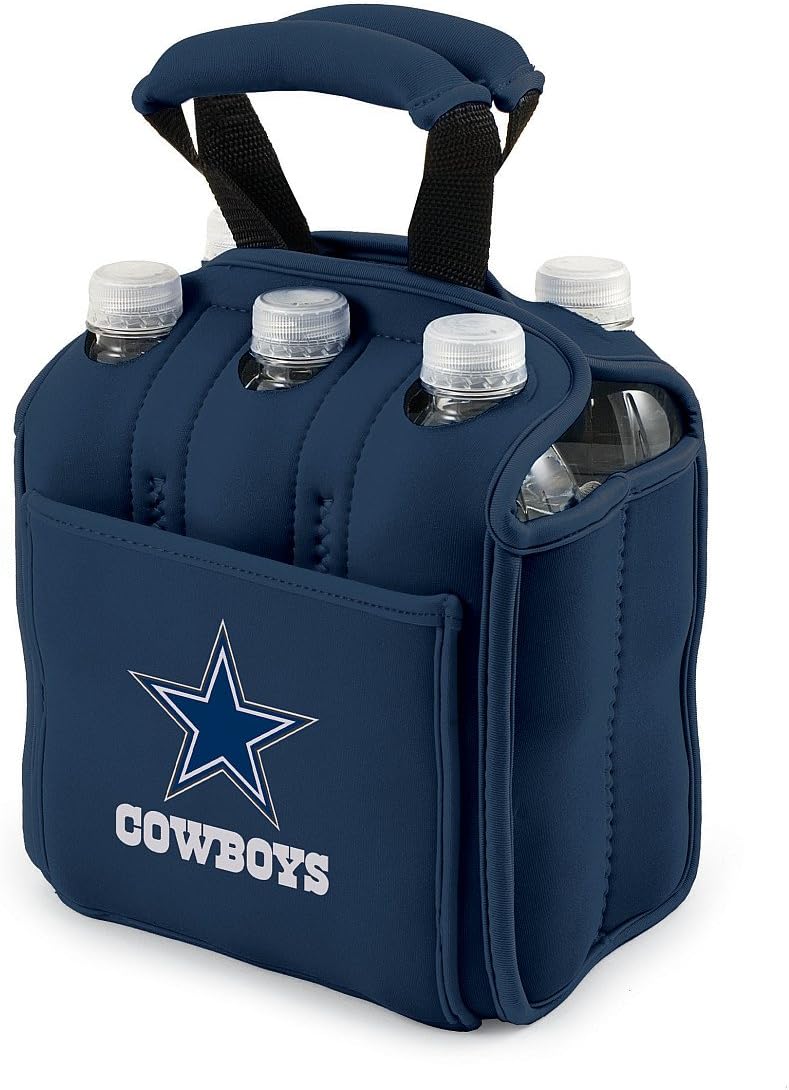
PICNIC TIME NFL Digital Print Six Pack Beverage Carrier NFL Team: Dallas Cowboys, Color: Navy
Category: Sports & Outdoors
608-00-138-094-2 NFL Team: Dallas Cowboys, Color: Navy Features: -Beverage carrier.-Authentic NFL team league.-Heavy duty form fitting neoprene fabric.-6 Single bottle insulated compartments.-Hold 12 oz aluminum cans, 0.5 liter plastic bottles and 17oz. glass bottles.-Neoprene-wrapped carry handles.-Large exterior utility pocket.-6 Die cut holes to loop over bottlenecks to hold drinks in place. Dimensions: -Dimensions: 4.5'' H x 9.5'' W x 6.75'' D.
Features: Six-pack beverage carrier | Holds canned or bottled beverages | Interior pockets for ice or gel packsPockets insulate each drink individually | Handle for easy carrying NFL® logo on the side Officially licensed | Made in China